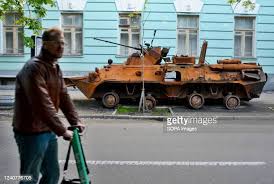
Label: BTR